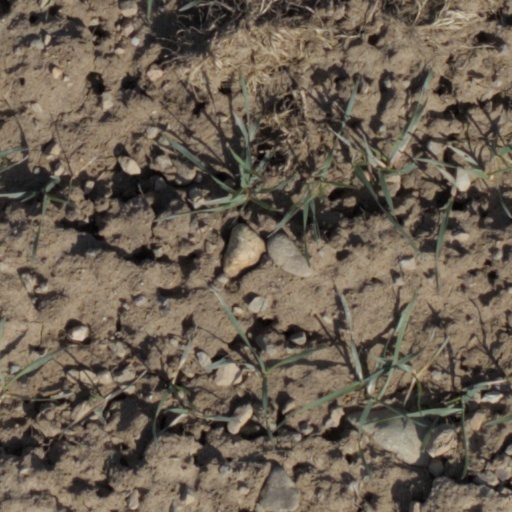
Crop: wheat